Chester Heights Camp Meeting Historic District

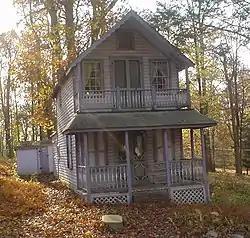
Chester Heights Camp Meeting, November 2009

The Chester Heights Camp Meeting Historic District is a historic Methodist camp meeting and national historic district located in Chester Heights, Delaware County, Pennsylvania, United States. The district includes 101 contributing buildings, which were designed in the vernacular camp meeting style of architecture; additional notable examples of the Gothic Revival and Queen Anne styles also are present here. Public buildings include the contributing Tabernacle (1878), Dining Hall (1900), Youth Tabernacle (1909, and dormitory. Most of the contributing buildings are cottages, which were built roughly between 1876 and 1920.